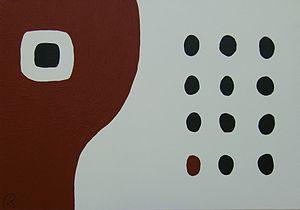
Ypérite est un tableau du peintre belge Jan Theuninck peint en 2004.